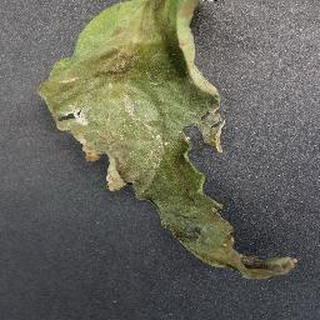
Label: tomato_late_blight